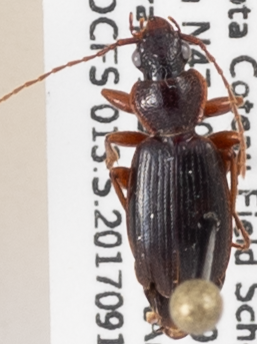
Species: Cymindis cribricollis
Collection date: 2017-09-12
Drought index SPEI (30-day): -0.39
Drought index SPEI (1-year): -0.71
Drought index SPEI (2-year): -0.17